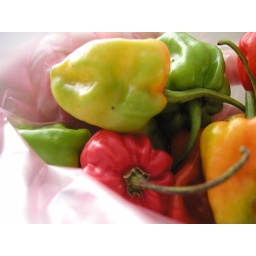
Habanero type chilli peppers in a pink plastic bag